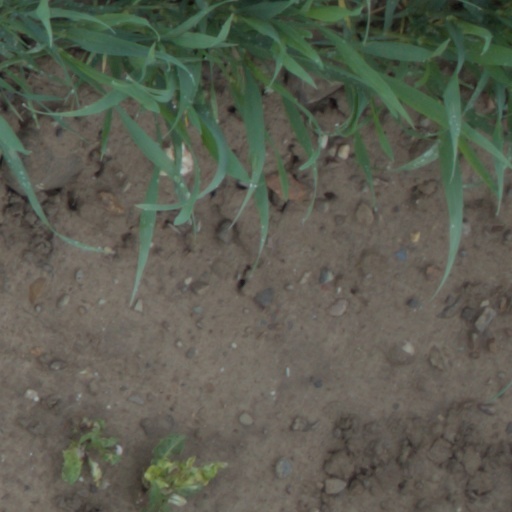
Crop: wheat